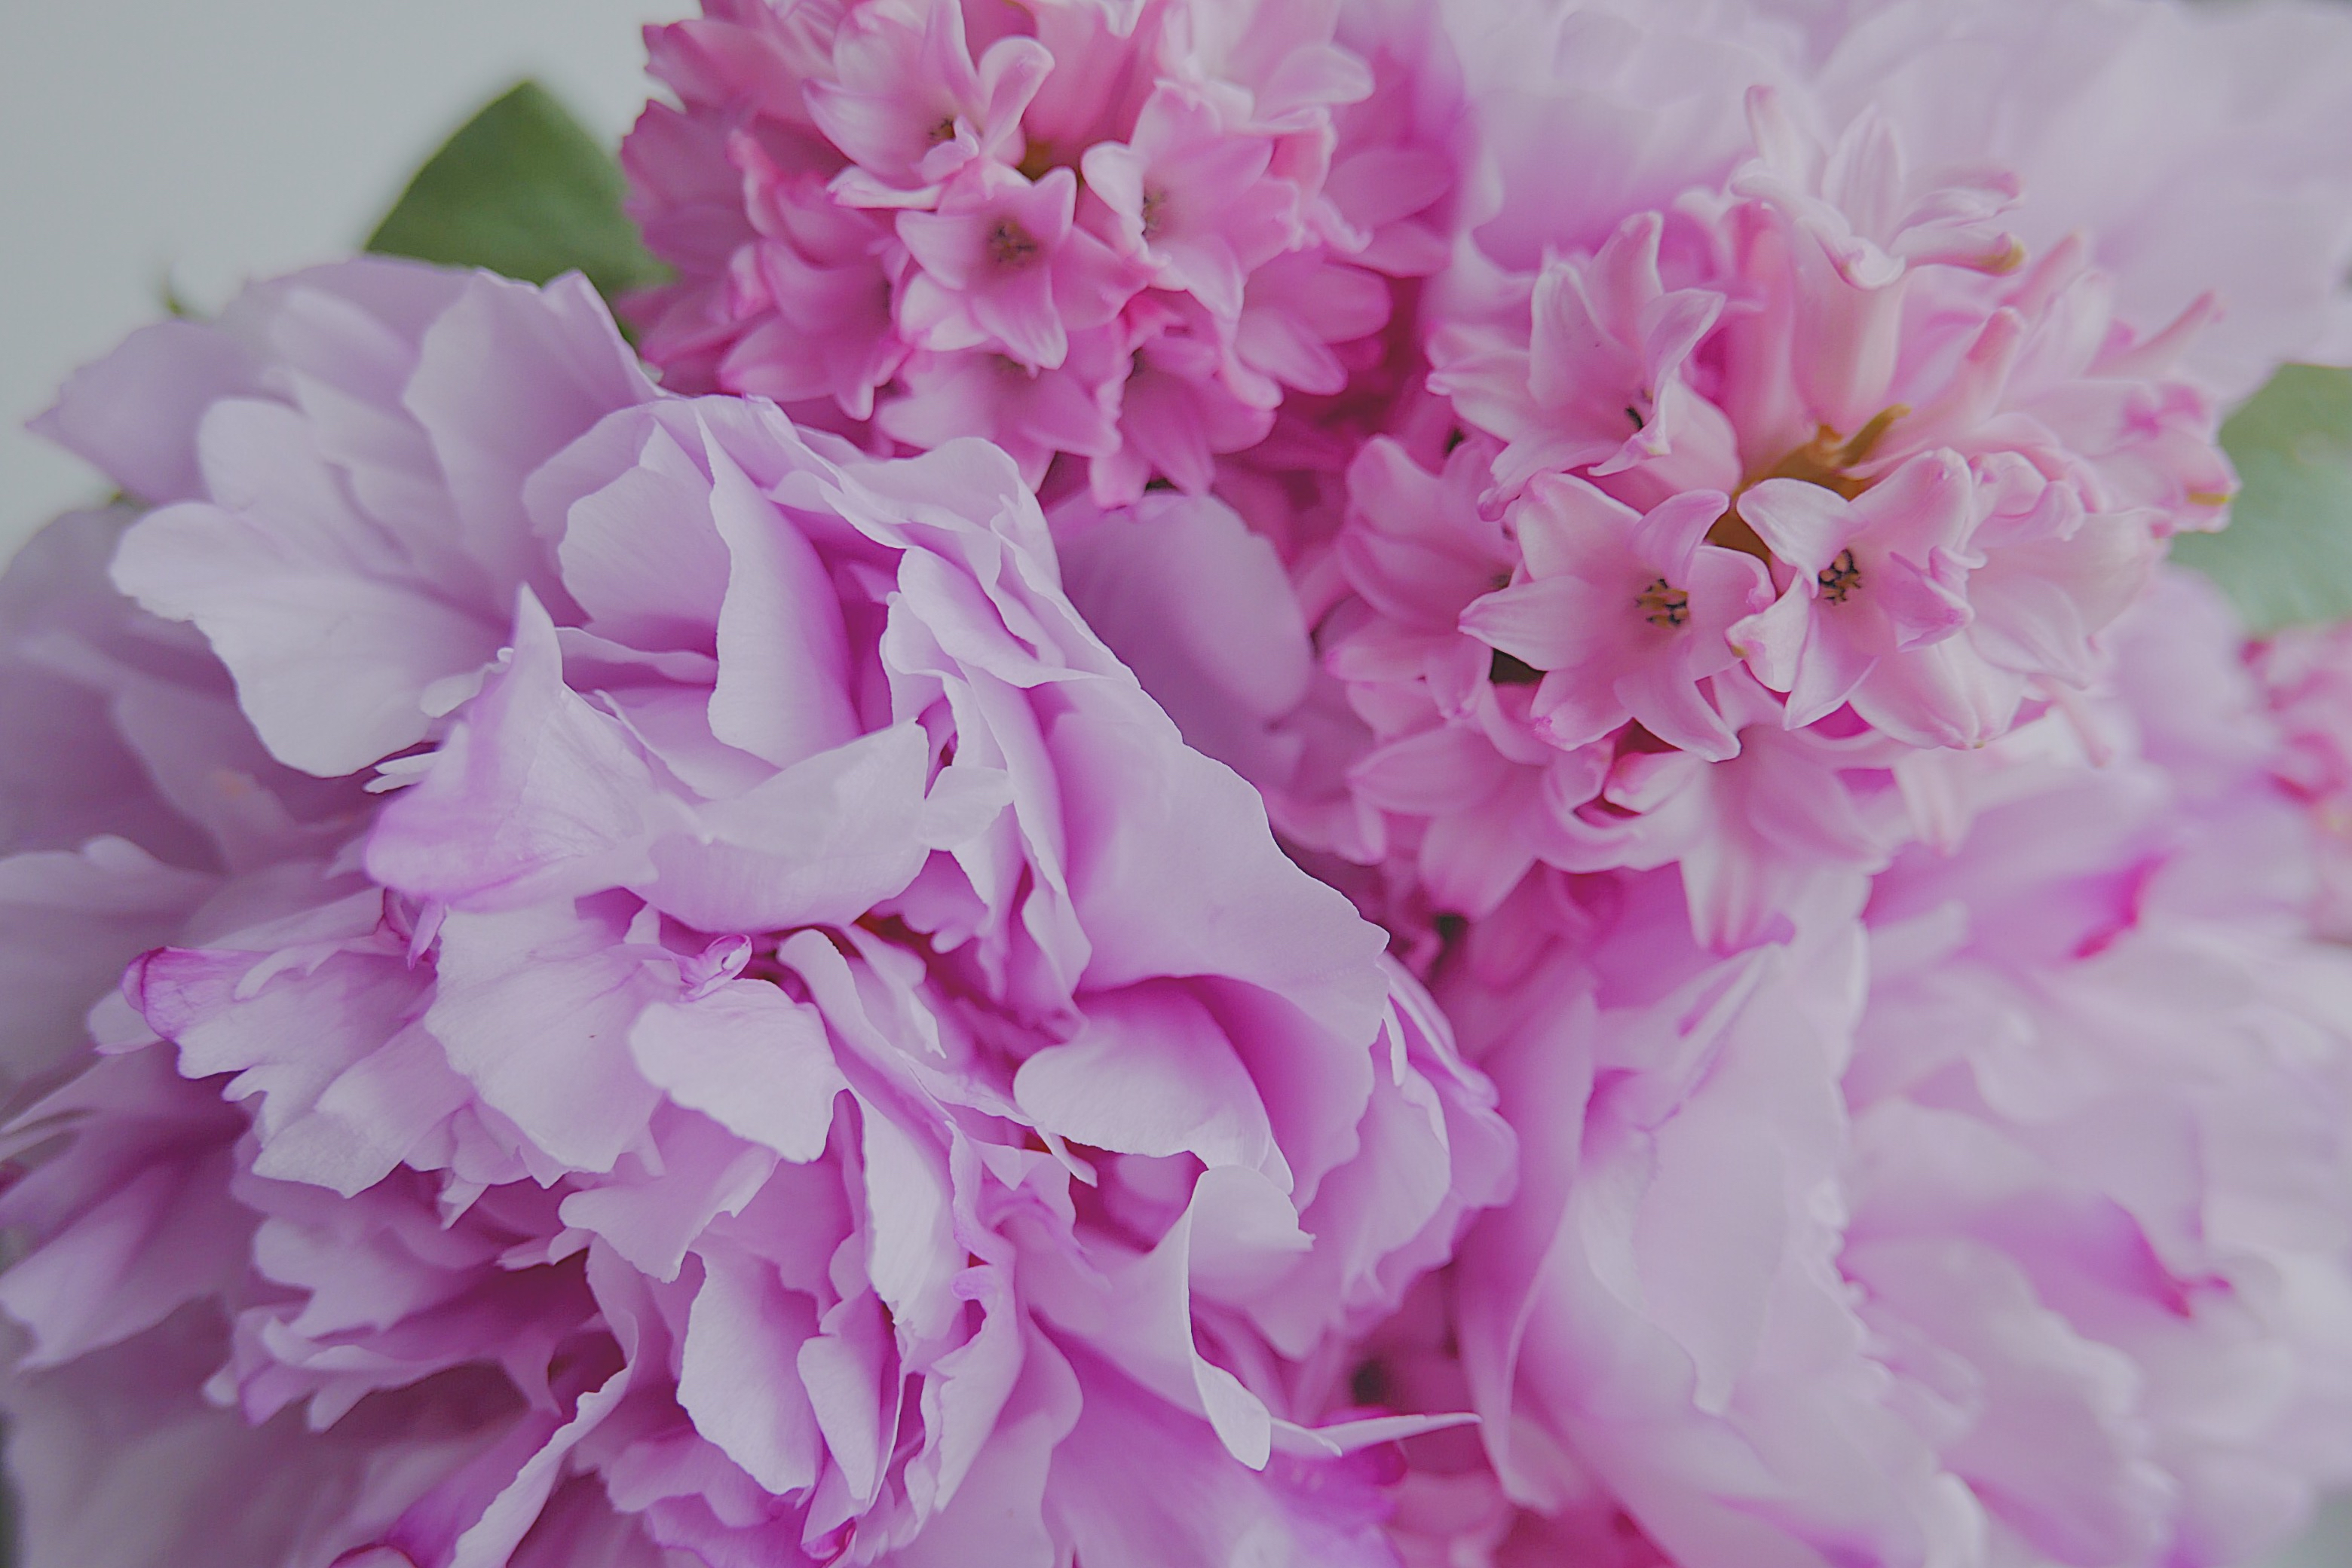
blossom, plant, flower, petal, bloom, floral, pink, shrub, peony, macro photography, flowering plant, land plant